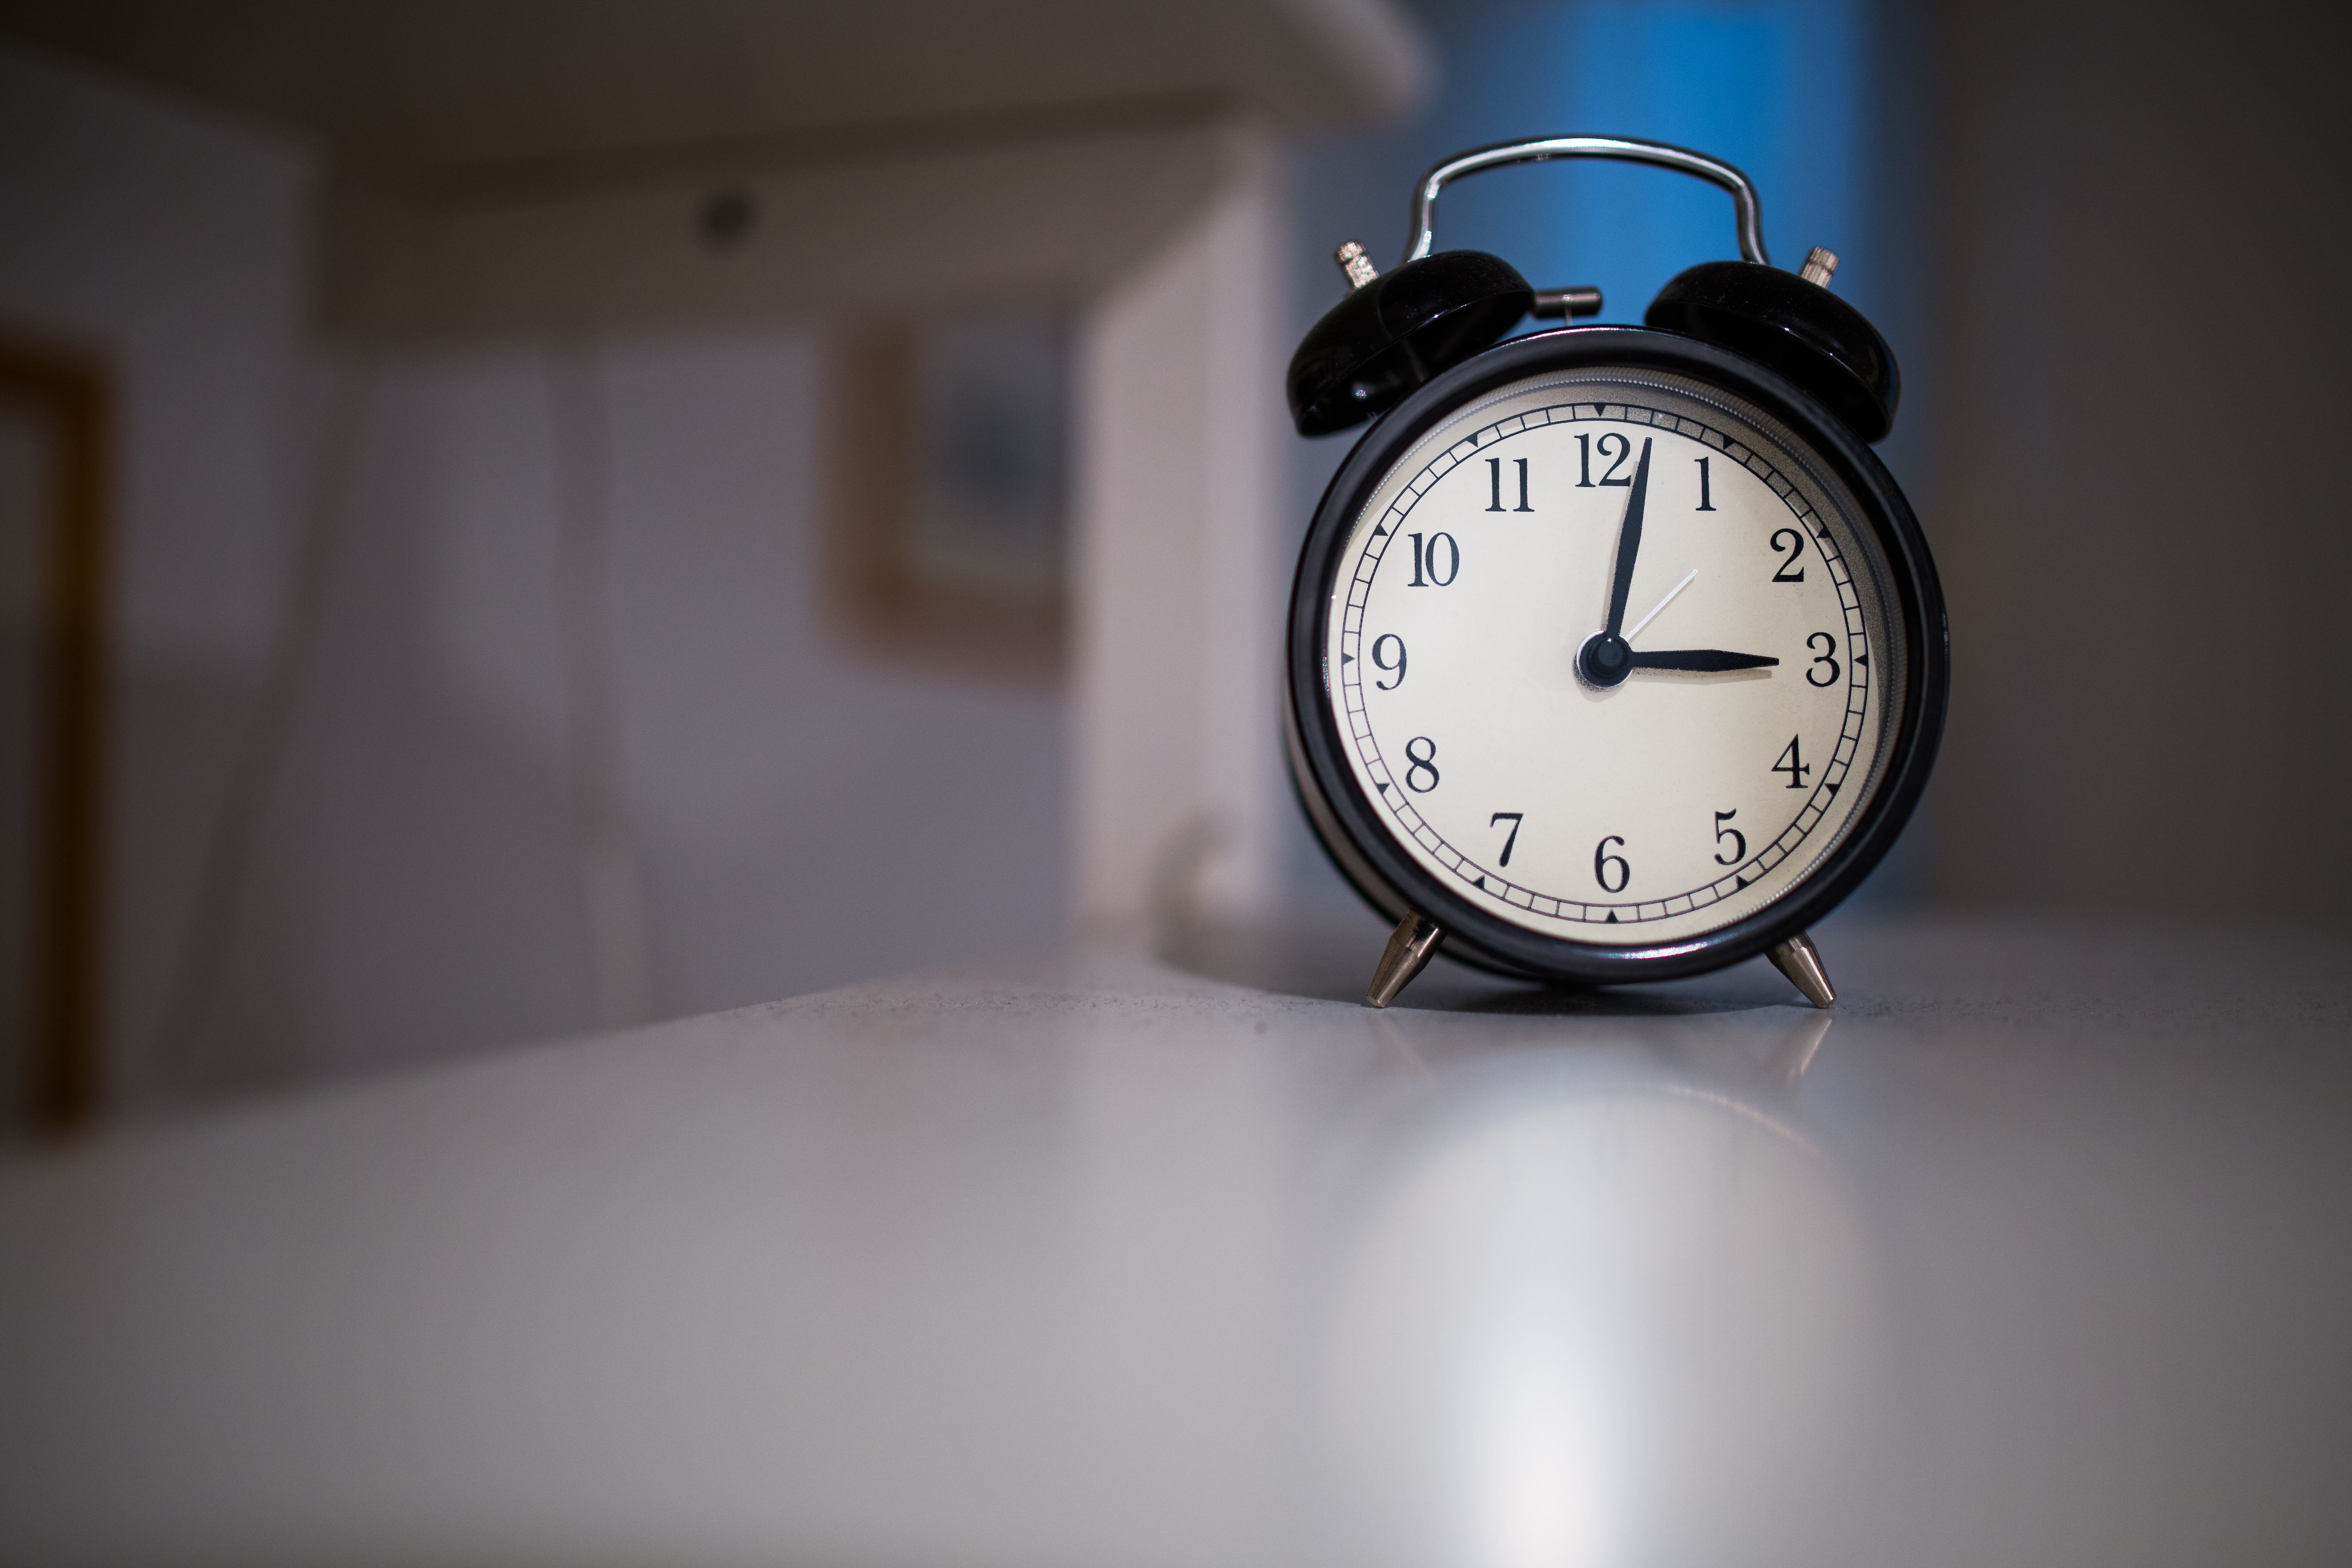
watch, hand, white, morning, clock, time, alarm clock, black, decor, brand, product, count, wake up, counting